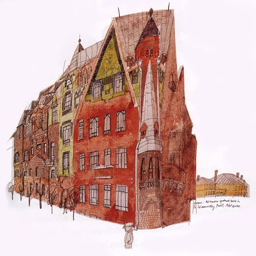
author knew how to draw buildings .